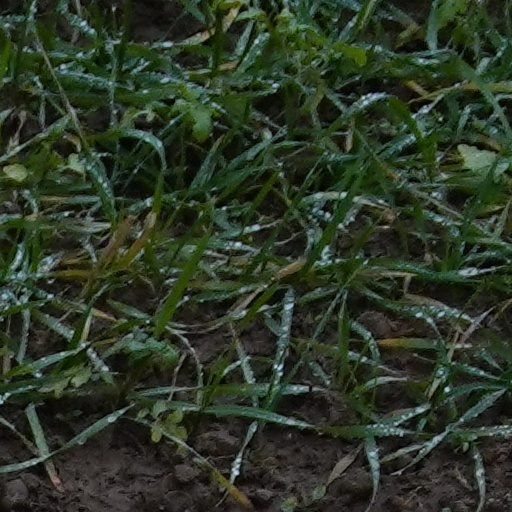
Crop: wheat